Elizabeth Brooke (writer)

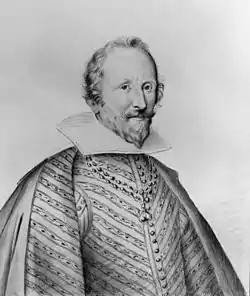
John, Lord Colepeper, Dame Elizabeth Brooke's brother

By the time the house at Abbots Langley was sold in July 1637, the seven children of Sir Robert and Dame Elizabeth had been born, and the eldest, Mary, was 16 years old. They were, however, no strangers to Yoxford. Through the 1620s Sir Robert had represented Dunwich in parliament three times, and his controversies with the townsfolk of Walberswick (which lay within his manor of Westwood at Blythburgh) had developed to a sustained level.